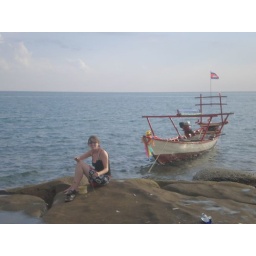
fishing in between the rocks for fish